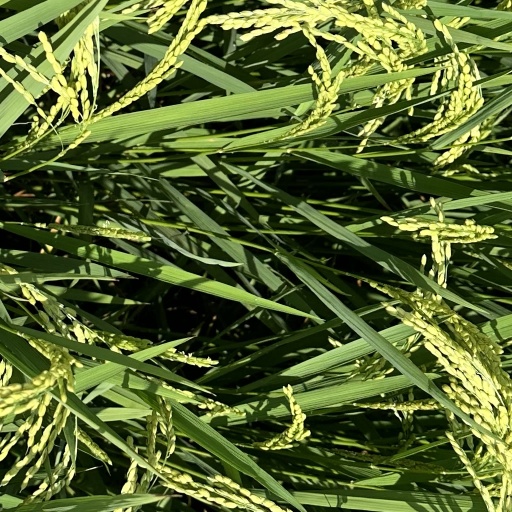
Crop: rice